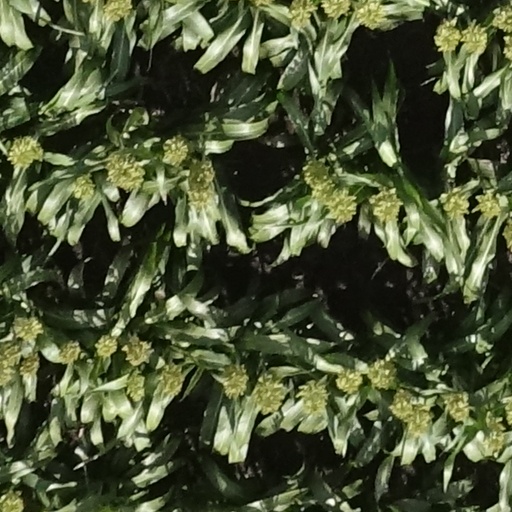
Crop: sorghum